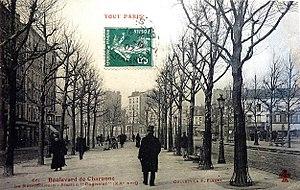
Carte postale - 661 - Boulevard de Charonne Le Métropolitain - Station Bagnolet (XXe arrondissement)
L'Œuvre de l'hospitalité de nuit était une société philanthropique de charité publique française, fondée en 1878 pour loger temporairement les sans-abri à Paris.